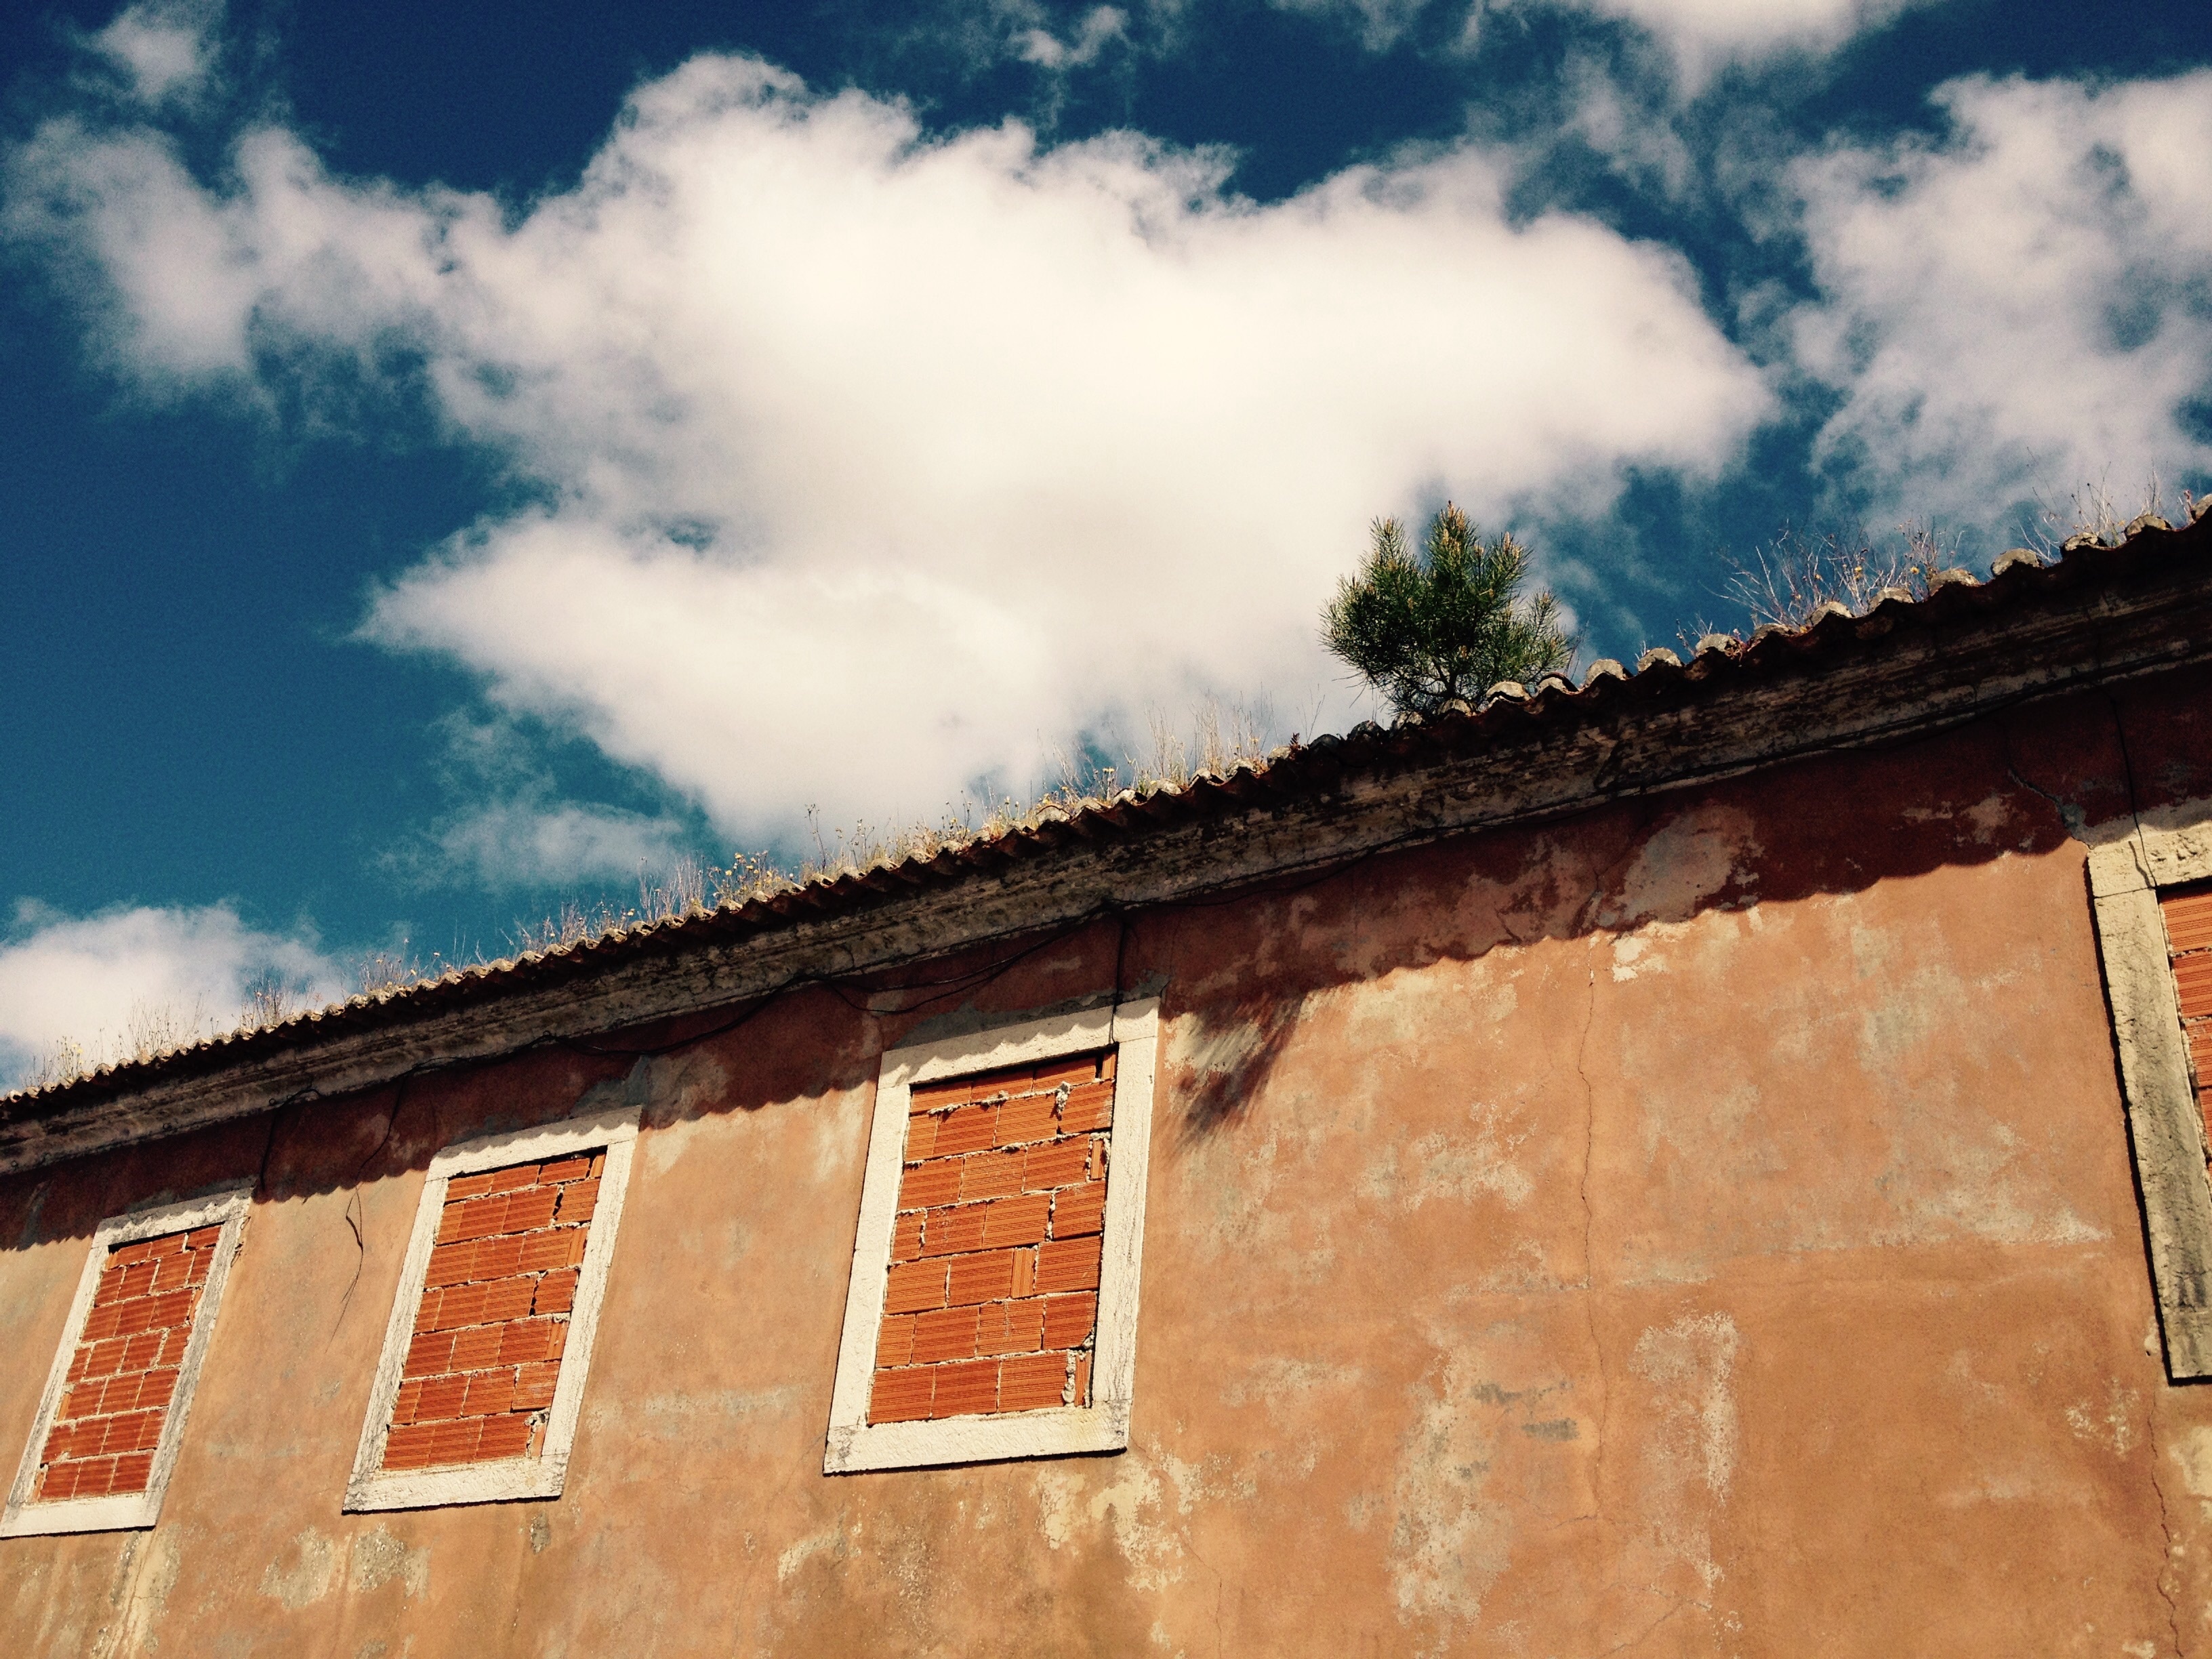
sky, house, window, roof, home, wall, facade, portugal, rural area